Mansur Khan (Moghul Khan)

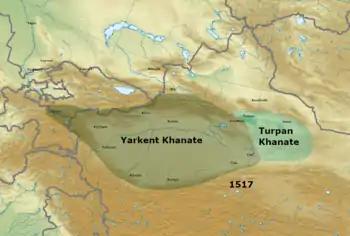
Yarkent Khanate and Mansur's Turpan Khanate in 1517

When he was nineteen, Mansur was made khan by his father, who departed to join his brother Mahmud Khan in a campaign against the Shaybanid Uzbeks of Transoxiana. The campaign ended in disaster, as both Ahmad and Mahmud were captured. They were released but Ahmad died shortly after in Aksu. Following Ahmad's death, Mansur set up his court in Aksu.